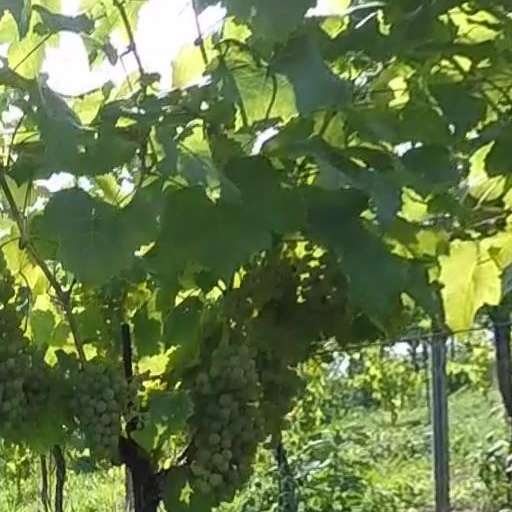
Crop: grape